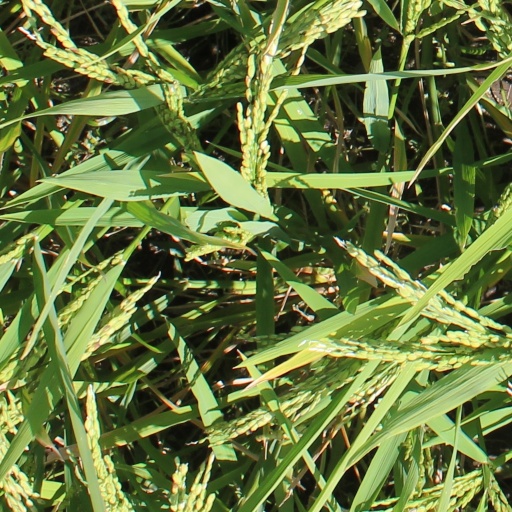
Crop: rice